Château Marquis de Terme

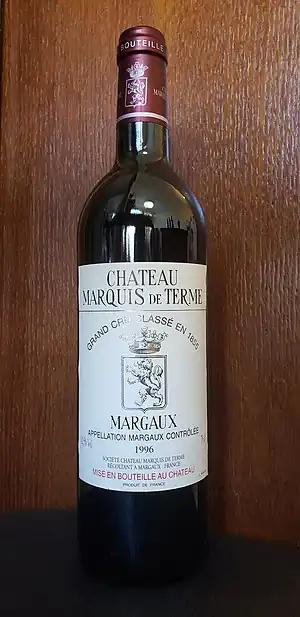
A bottle from 1996 vintage

Château Marquis de Terme is a winery in the Margaux appellation of the Bordeaux region of France. The wine produced here was classified as one of ten "Quatrièmes Crus" (Fourth Growths) in the historic Bordeaux Wine Official Classification of 1855.